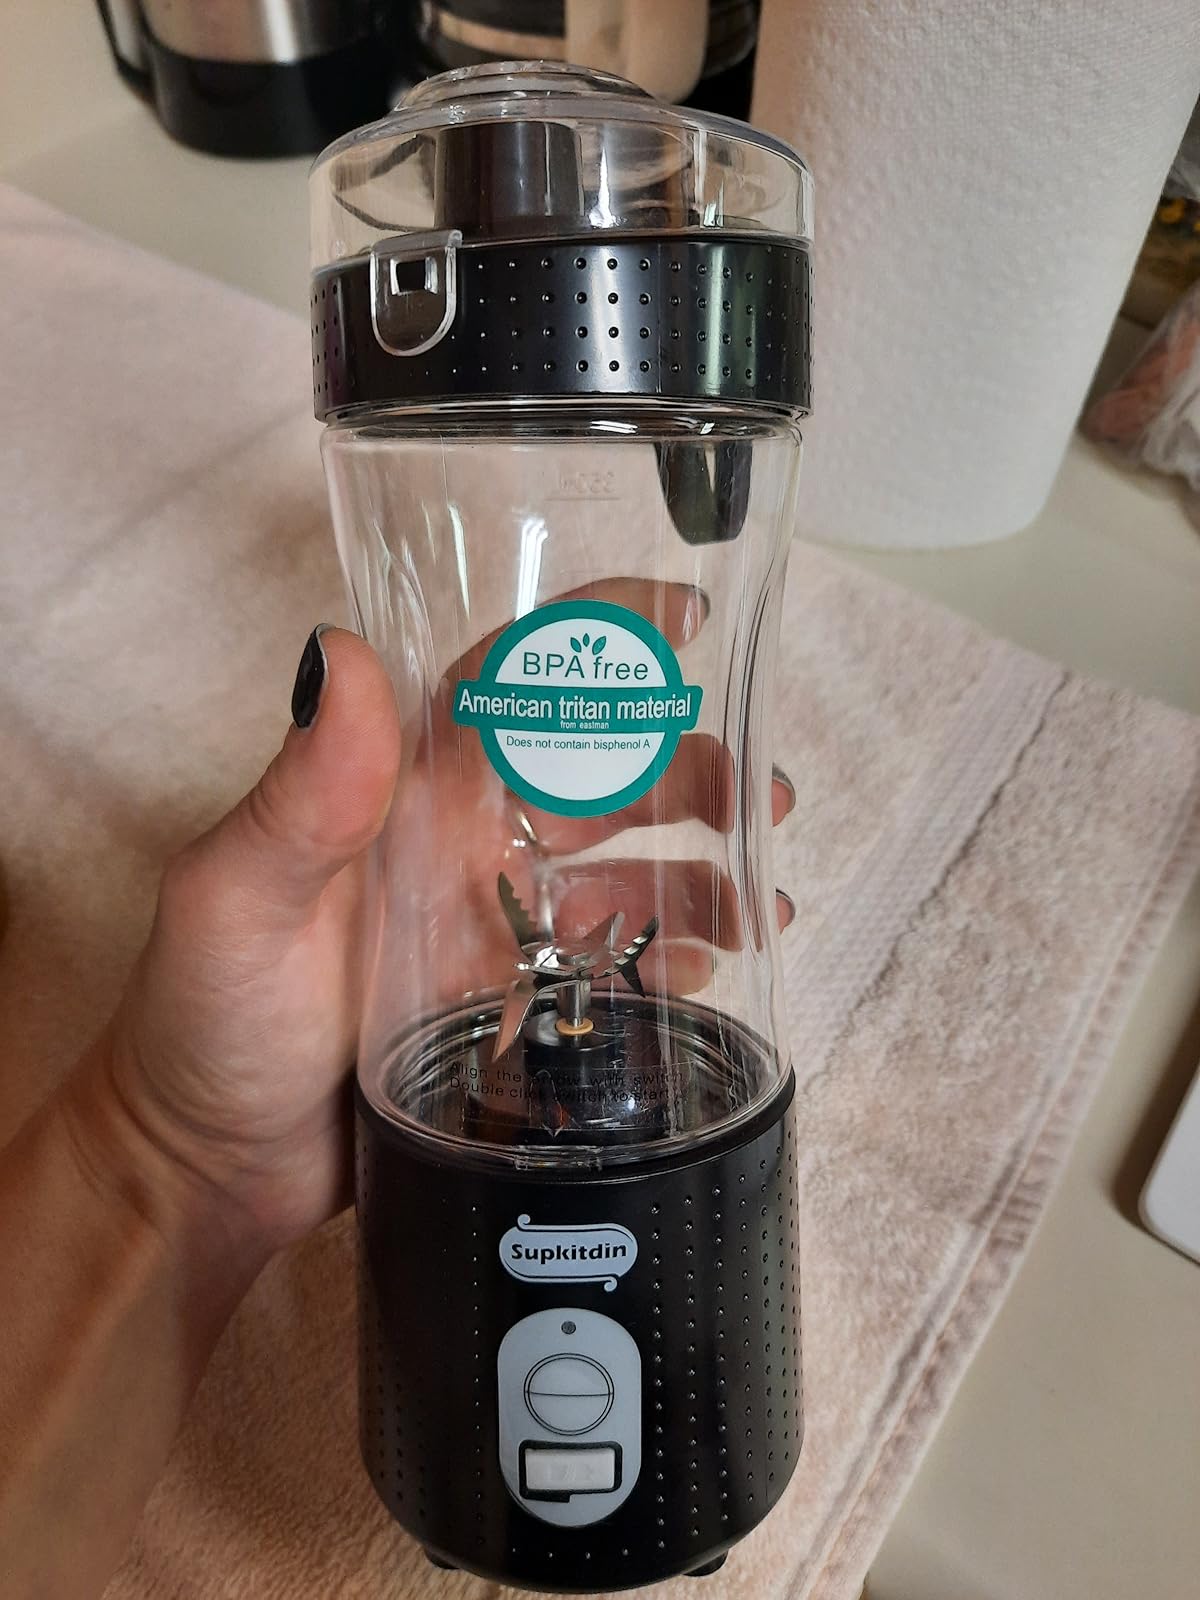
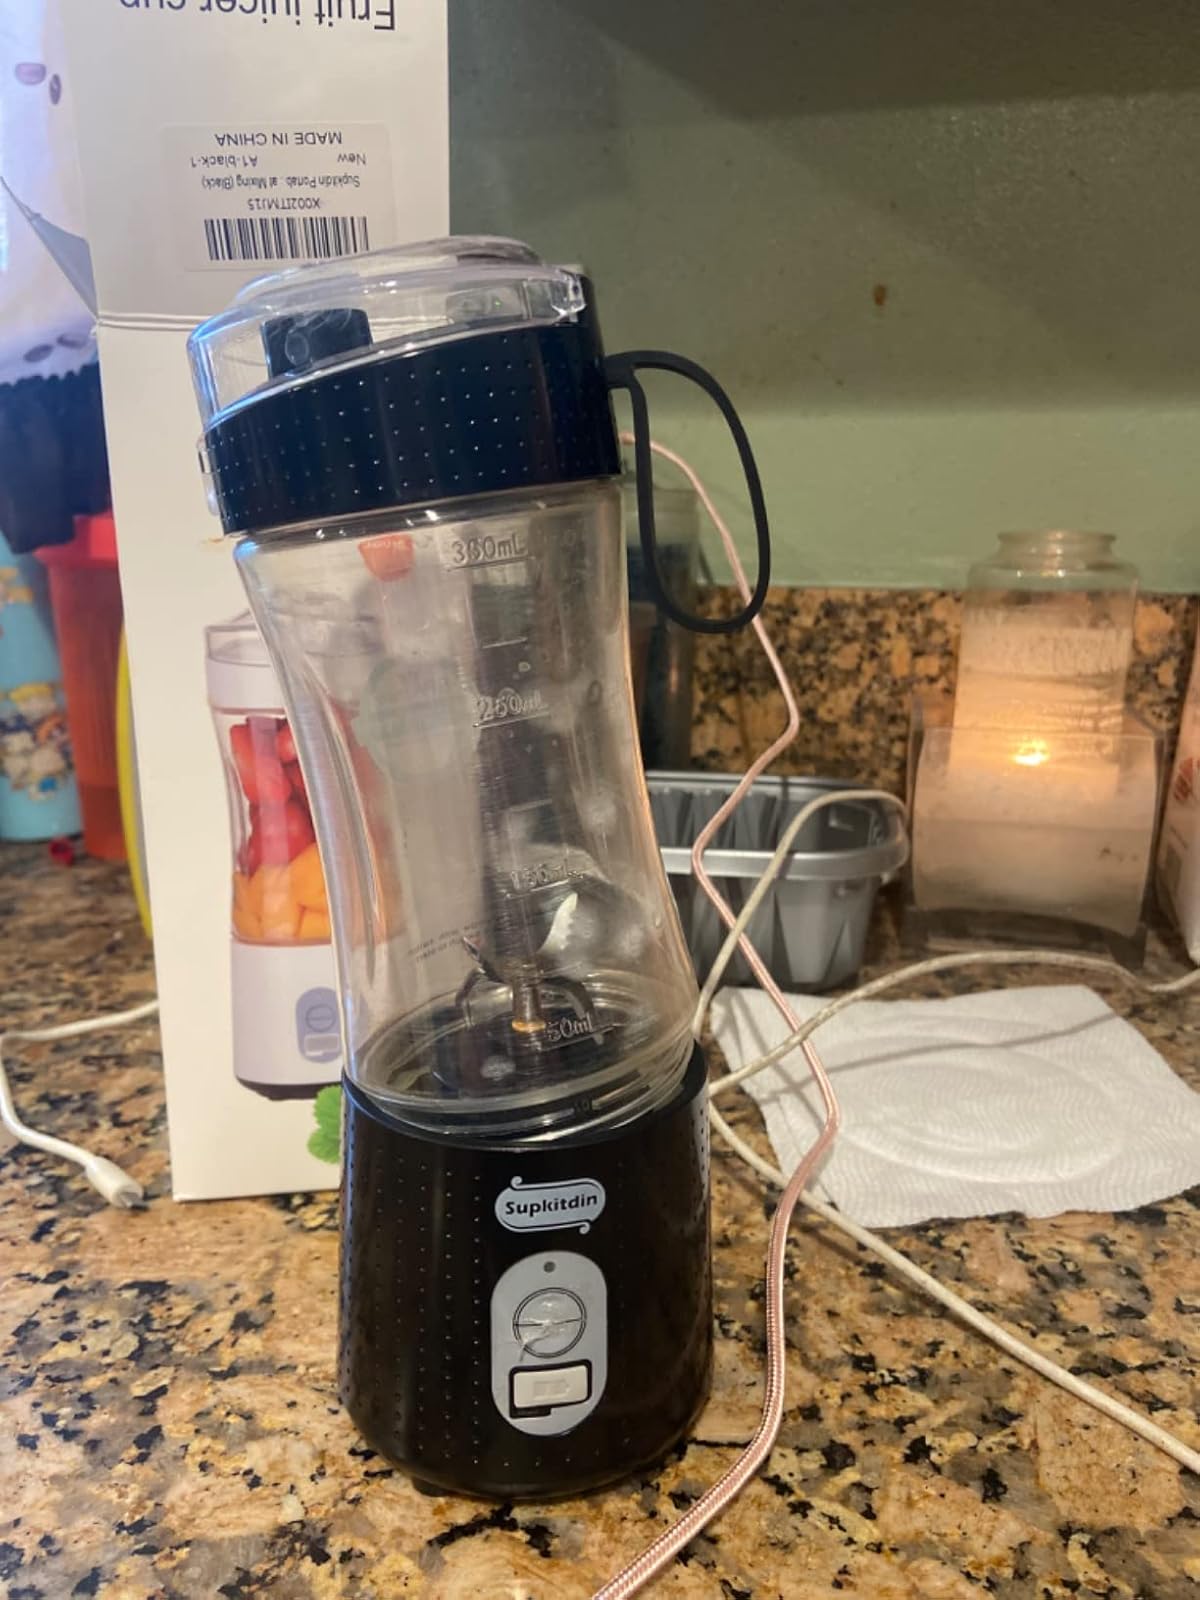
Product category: items_blender
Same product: yes